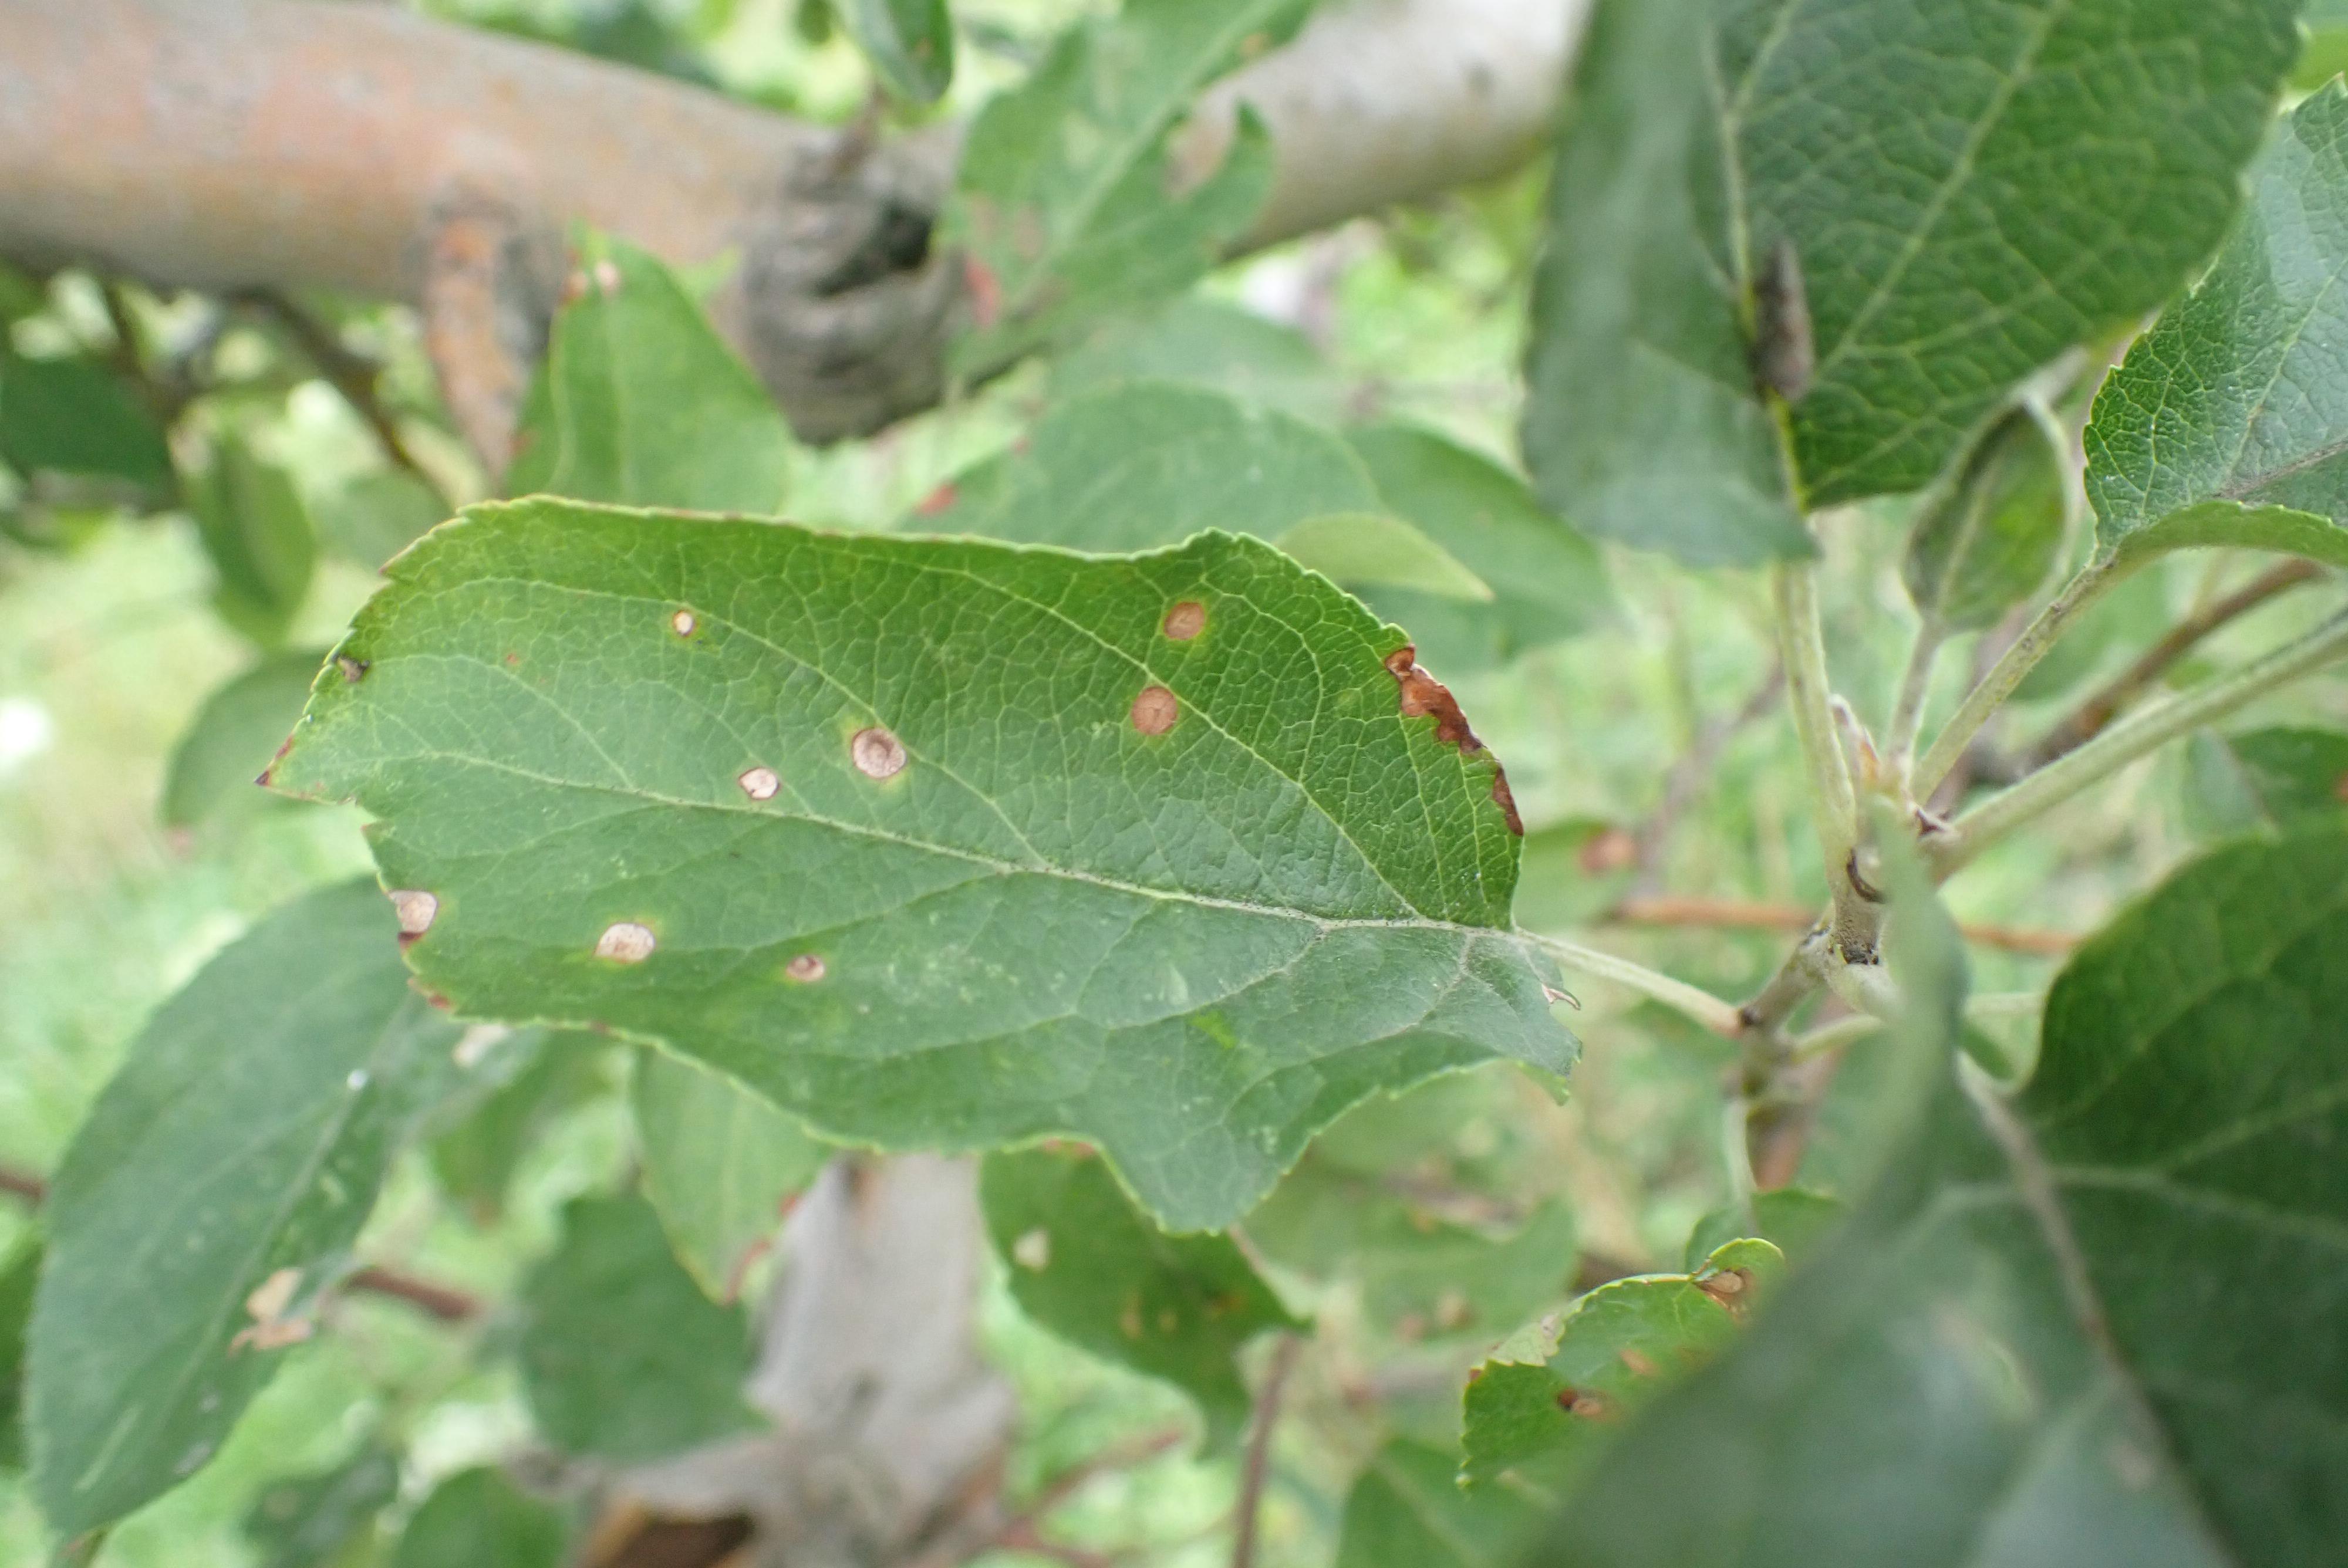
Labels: frog_eye_leaf_spot